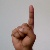
The image shows a hand gesture representing the letter 'D' in Indian Sign Language.